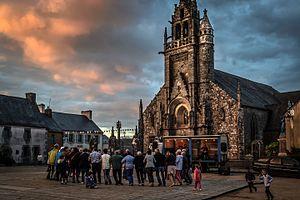
Fest noz spécial «
Guerlesquin [gɛʁlɛskɛ̃] est une commune du département du Finistère, dans la région Bretagne, en France. Historiquement, elle fait partie du Trégor. Guerlesquin est classée Petite cité de caractère, en raison de son passé et de ses façades en granite, et est incluse dans le Parc naturel régional d'Armorique.